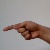
The image shows a hand gesture representing the letter 'G' in Indian Sign Language.